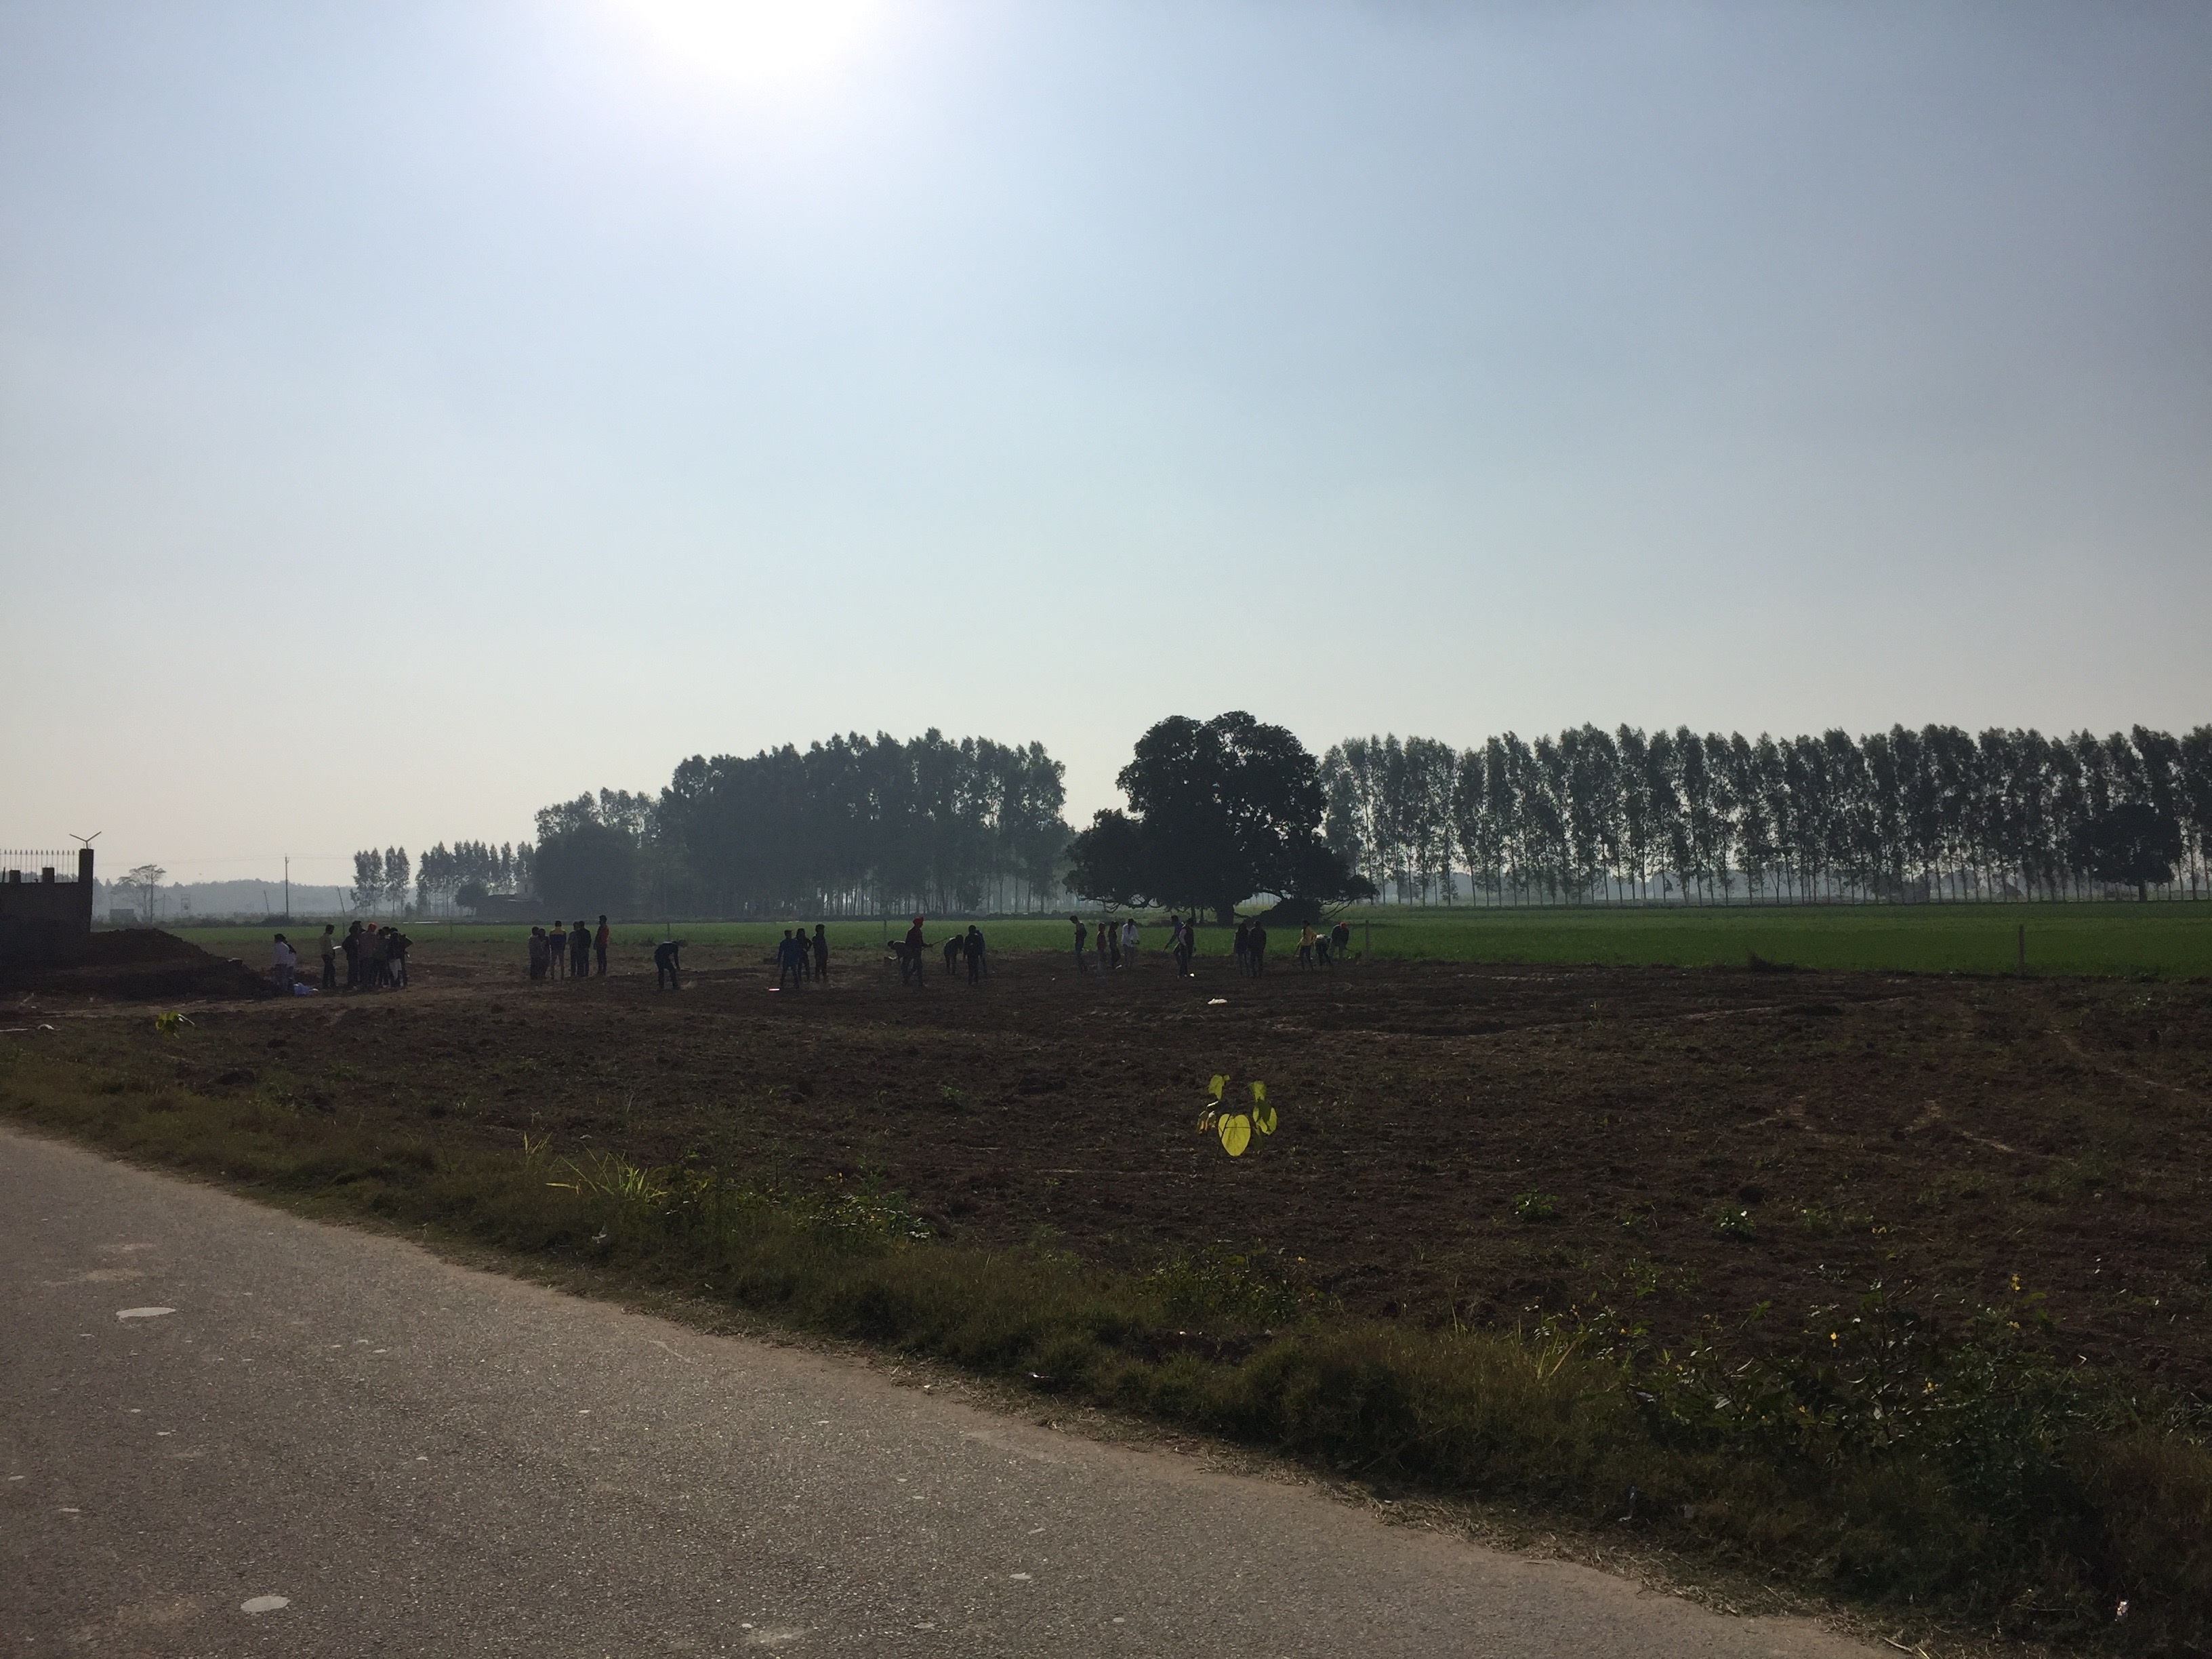
landscape, tree, grass, horizon, cloud, sky, road, field, sunlight, morning, hill, plain, road trip, rural area, atmospheric phenomenon, atmosphere of earth